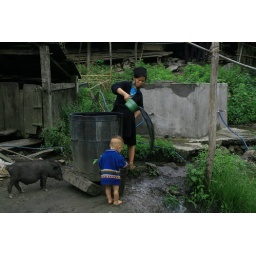
Black Hmong dying clothes Indigo. Their clothing is made in their villages from the Hemp plant.